The Nature Conservancy

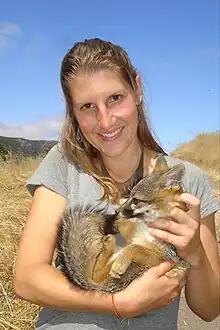
Christie Boser from The Nature Conservancy with a specimen of Urocyon littoralis, a small fox endemic to California's Channel Islands

The Nature Conservancy's efforts include conservation in North America, Central America, and South America, Africa, the Pacific Rim, the Caribbean, and Asia.